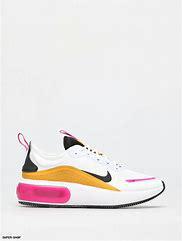
Brand: Nike
Model: Air Max DIA